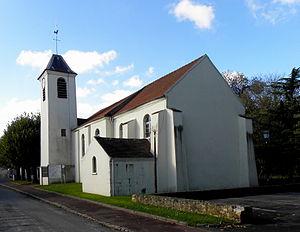
Église Saint-Jacques-le-Mineur et Saint-Philippe de Noiseau (94).
L'église Saint-Jacques-le-Mineur-et Saint-Philippe est une église paroissiale située dans la commune de Noiseau.
Noiseau est une commune française située dans le département du Val-de-Marne, en région Île-de-France.